Hispanic Americans in World War II

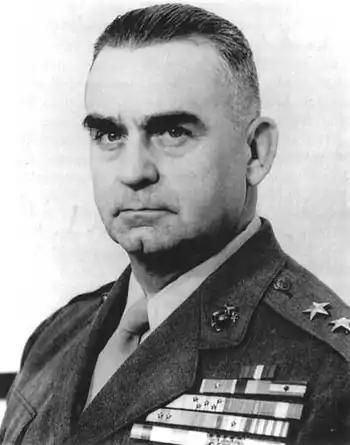
Lieutenant General Pedro del Valle

When the United States entered World War II, the military needed nurses. Hispanic female nurses wanted to volunteer for service but they were not immediately accepted into the Army Nurse Corps or Navy Nurse Corps. As more Hispanic men joined the armed forces, a need for bilingual nurses became apparent and the Army started to recruit Hispanic nurses. In 1944, the Army Nurse Corps (ANC) decided to accept Puerto Rican nurses. Thirteen women submitted applications, were interviewed, underwent physical examinations, and were accepted into the ANC. Eight of these nurses were assigned to the Army Post at San Juan, Puerto Rico, where they were valued for their bilingual abilities. Five nurses were assigned to work at the hospital at Camp Tortuguero in Puerto Rico. One of these nurses was Second Lieutenant Carmen Lozano Dumler.